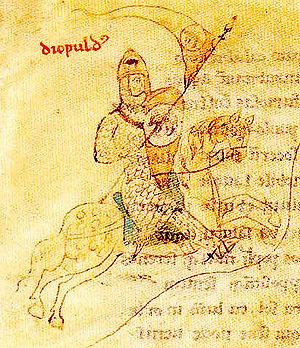
Gautier III de Brienne, né vers 1166 et mort le 14 juin 1205 à Sarno en Italie, est un comte champenois, fils aîné d'Érard II de Brienne, comte de Brienne, et d'Agnès de Nevers. Il succède à son père lorsque ce dernier meurt durant la troisième croisade, et devient comte de Brienne à la fin du XIIᵉ siècle jusqu'à sa mort au début du XIIIᵉ siècle.